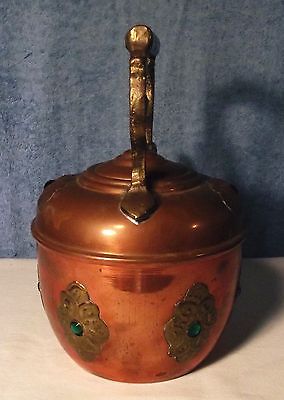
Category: kettle